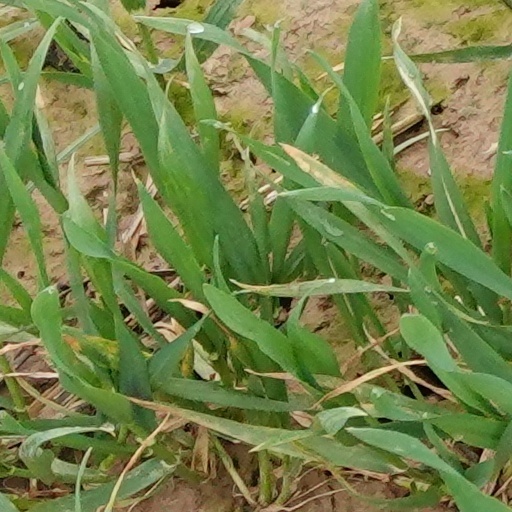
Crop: wheat